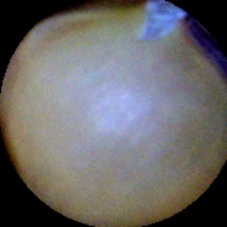
Label: Immature